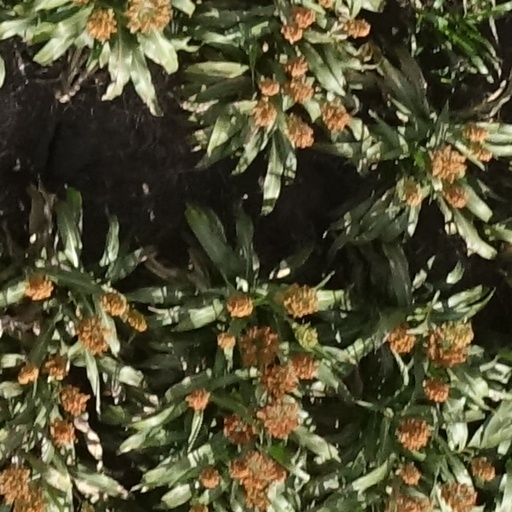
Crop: sorghum